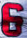
Number: 6